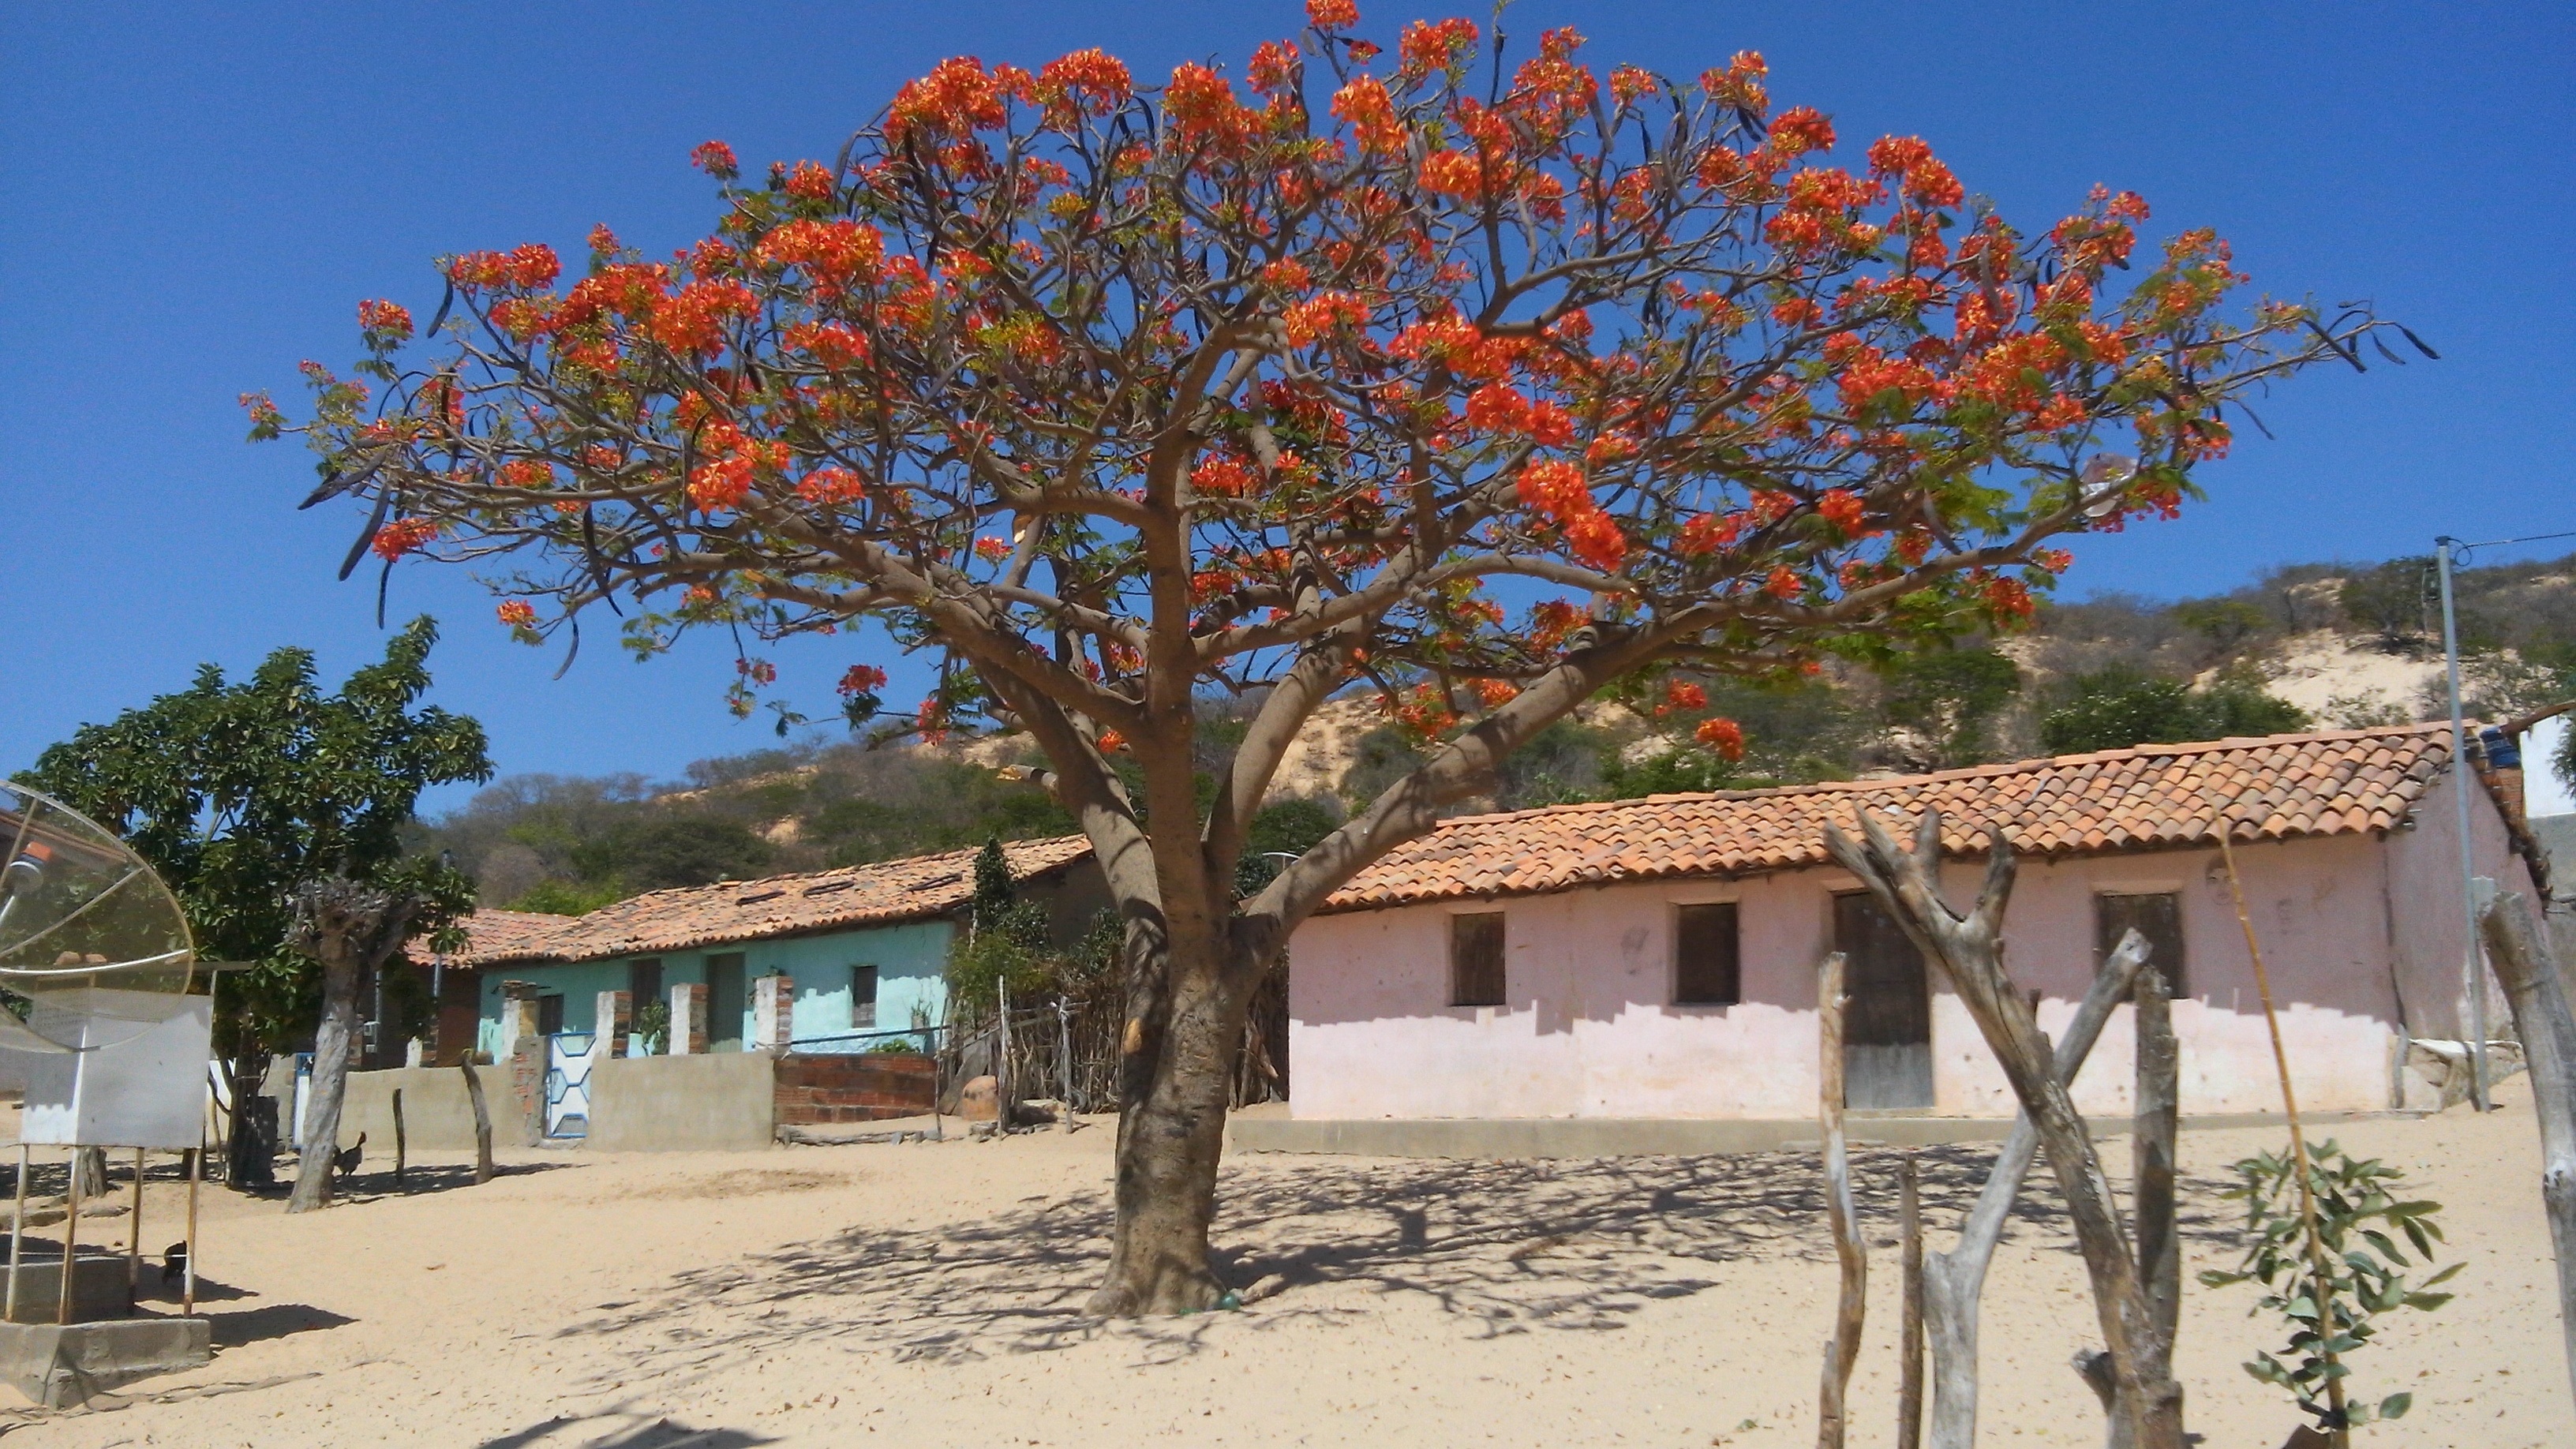
beach, tree, nature, flower, village, property, flowers, resort, estate, real estate